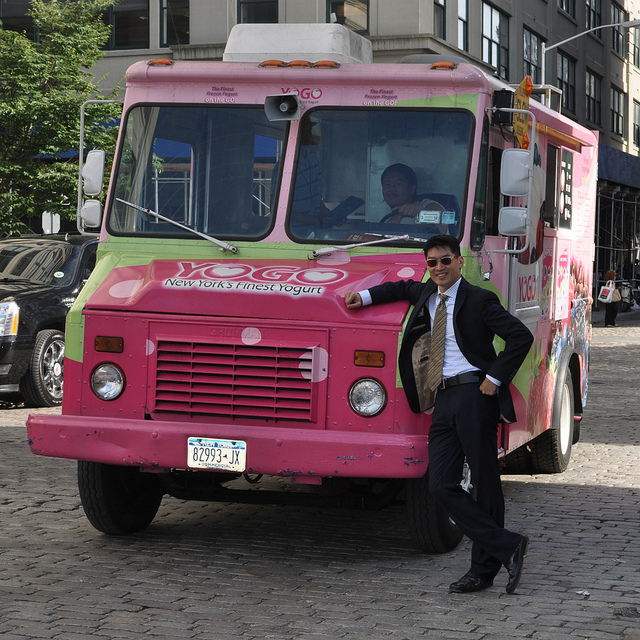
user: Given an image and a question. Answer the question in a short answer. Question: What does this truck serve? Short Answer:
assistant: icecream